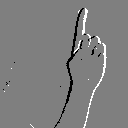
ASL letter: z